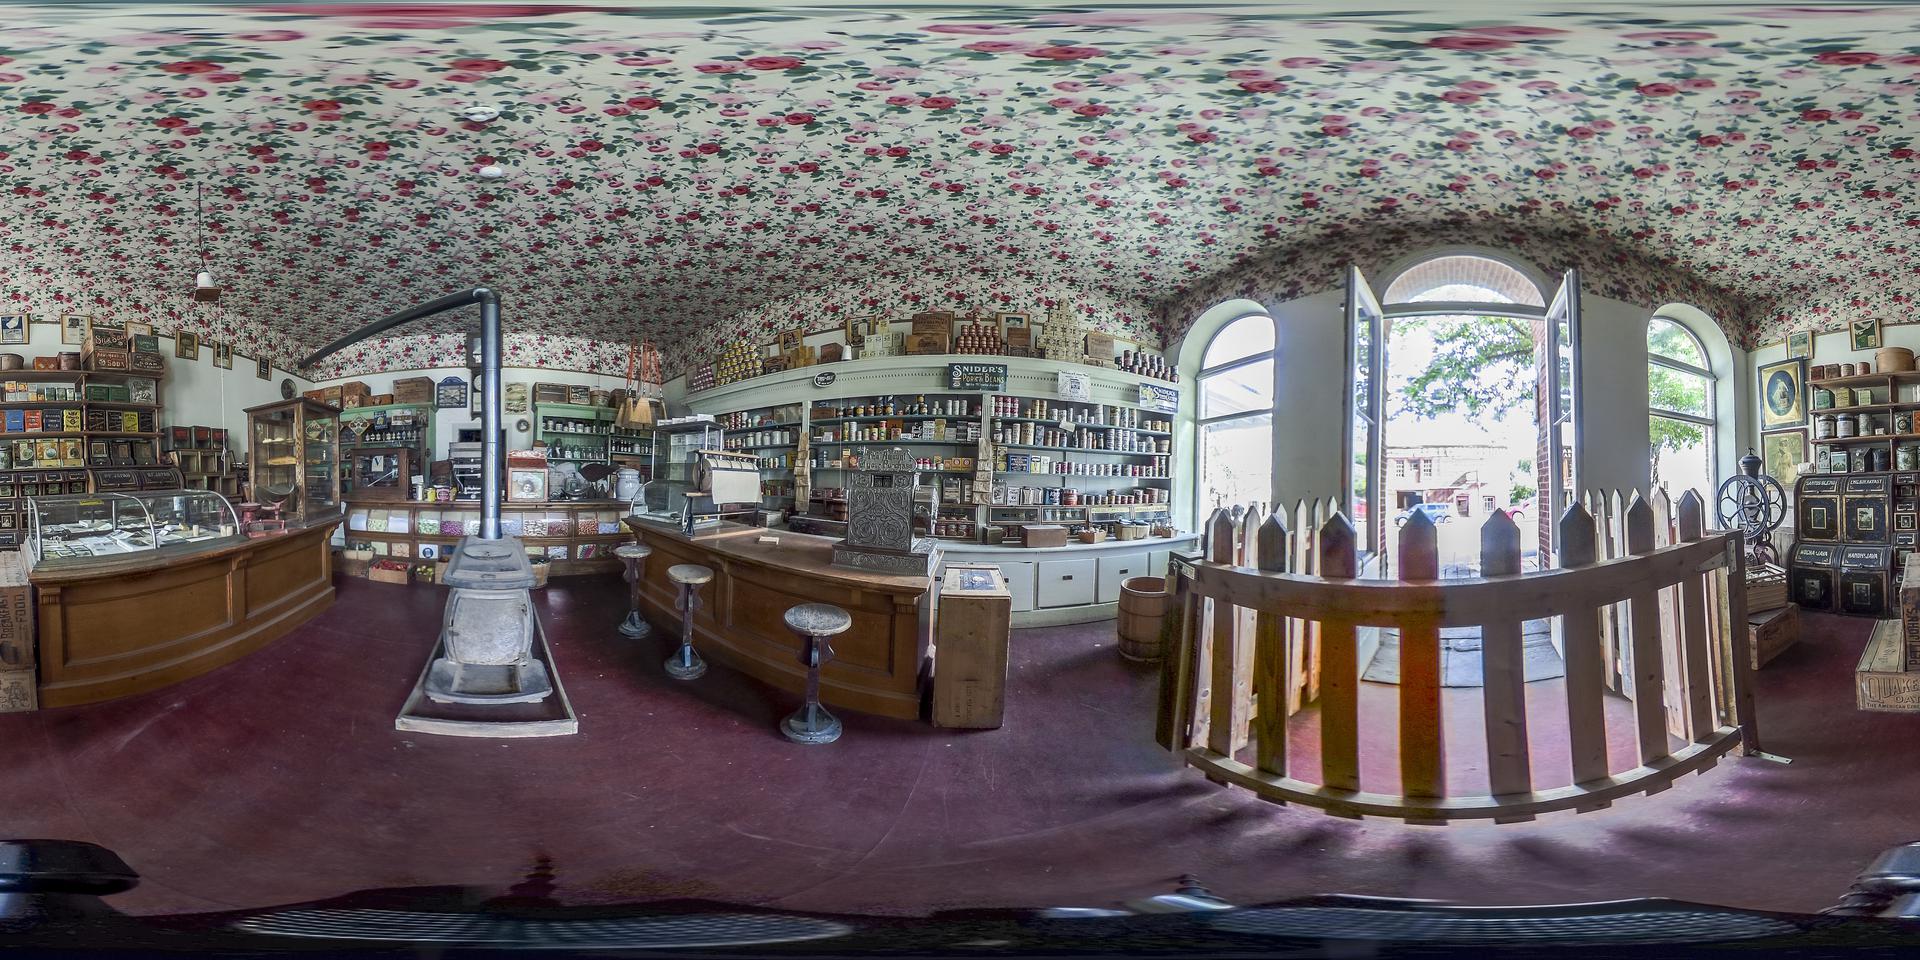
Referred object: the small wooden barrel by the counter

Referred object: the picket fence opposite the main counter